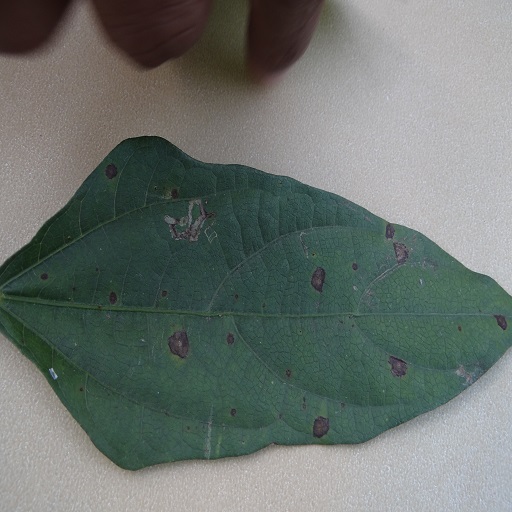
Label: Anthracnose